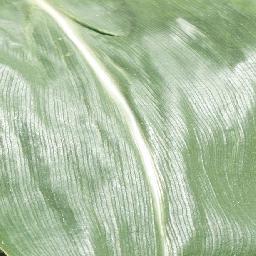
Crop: corn
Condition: (maize)_healthy